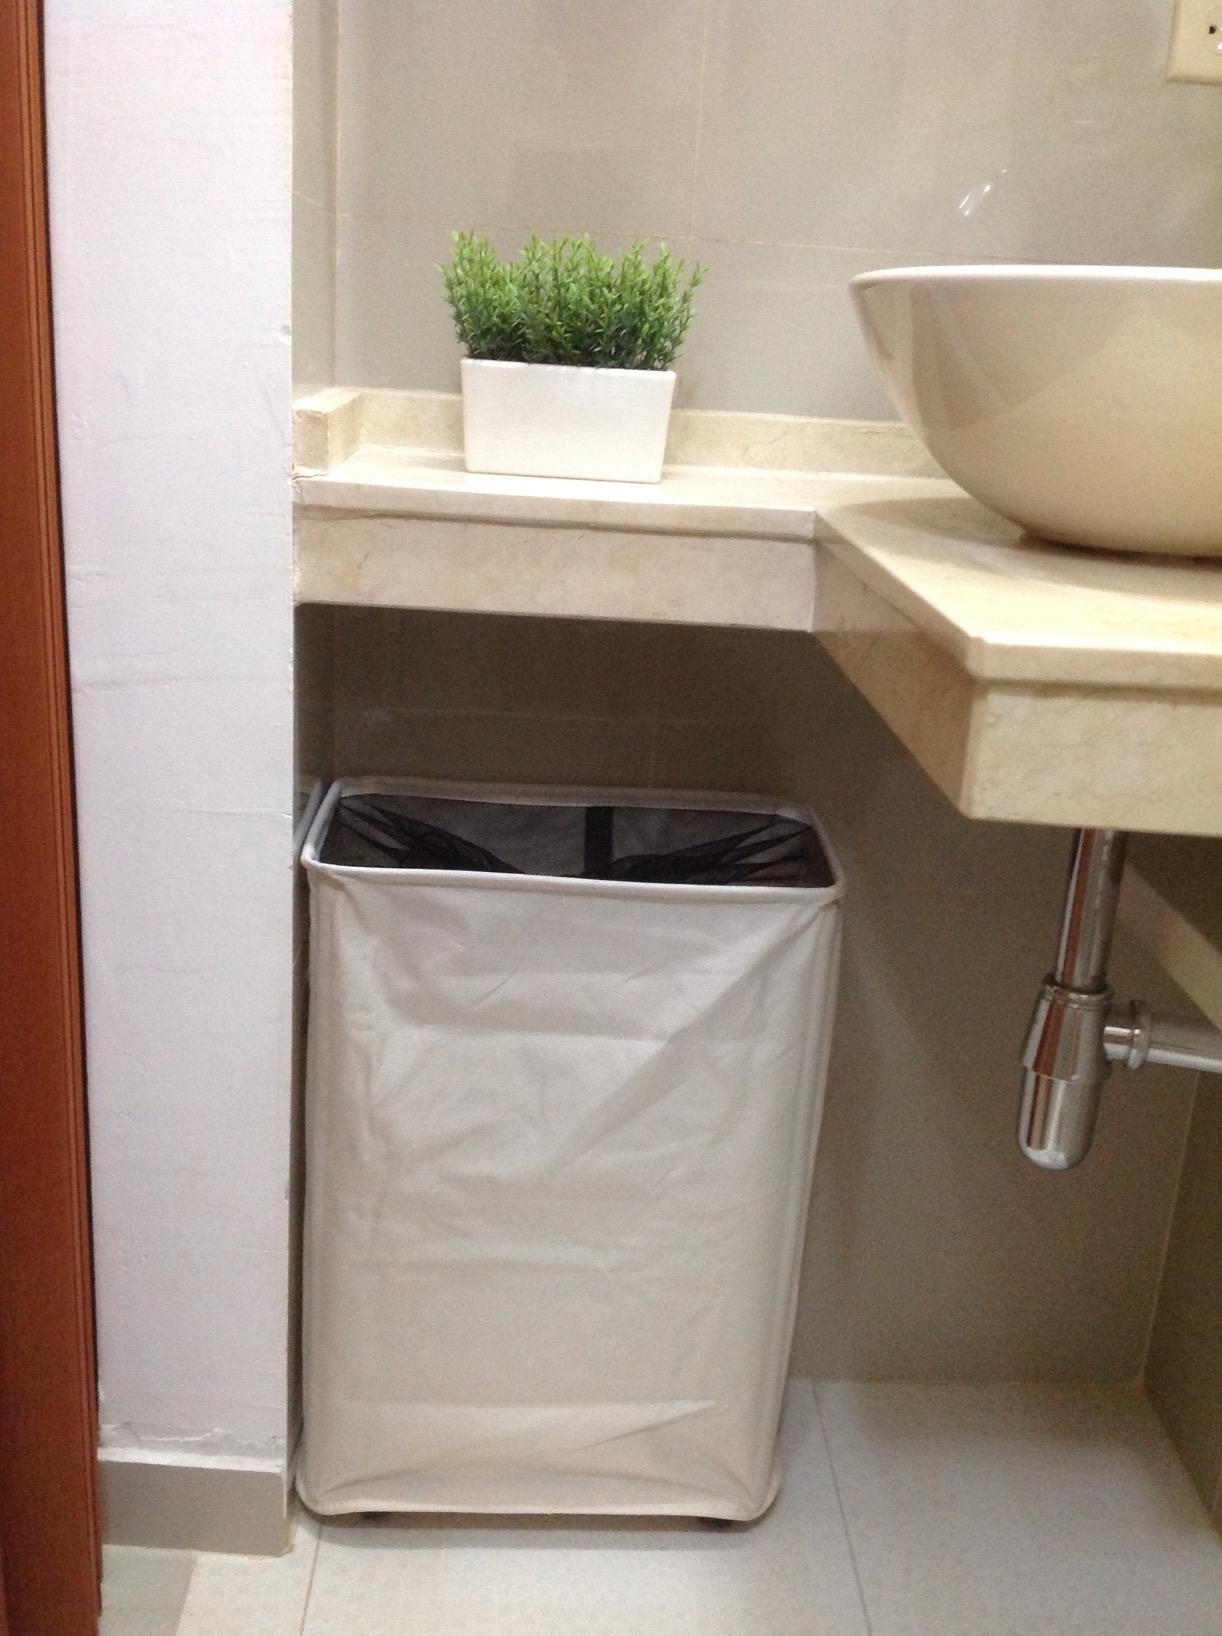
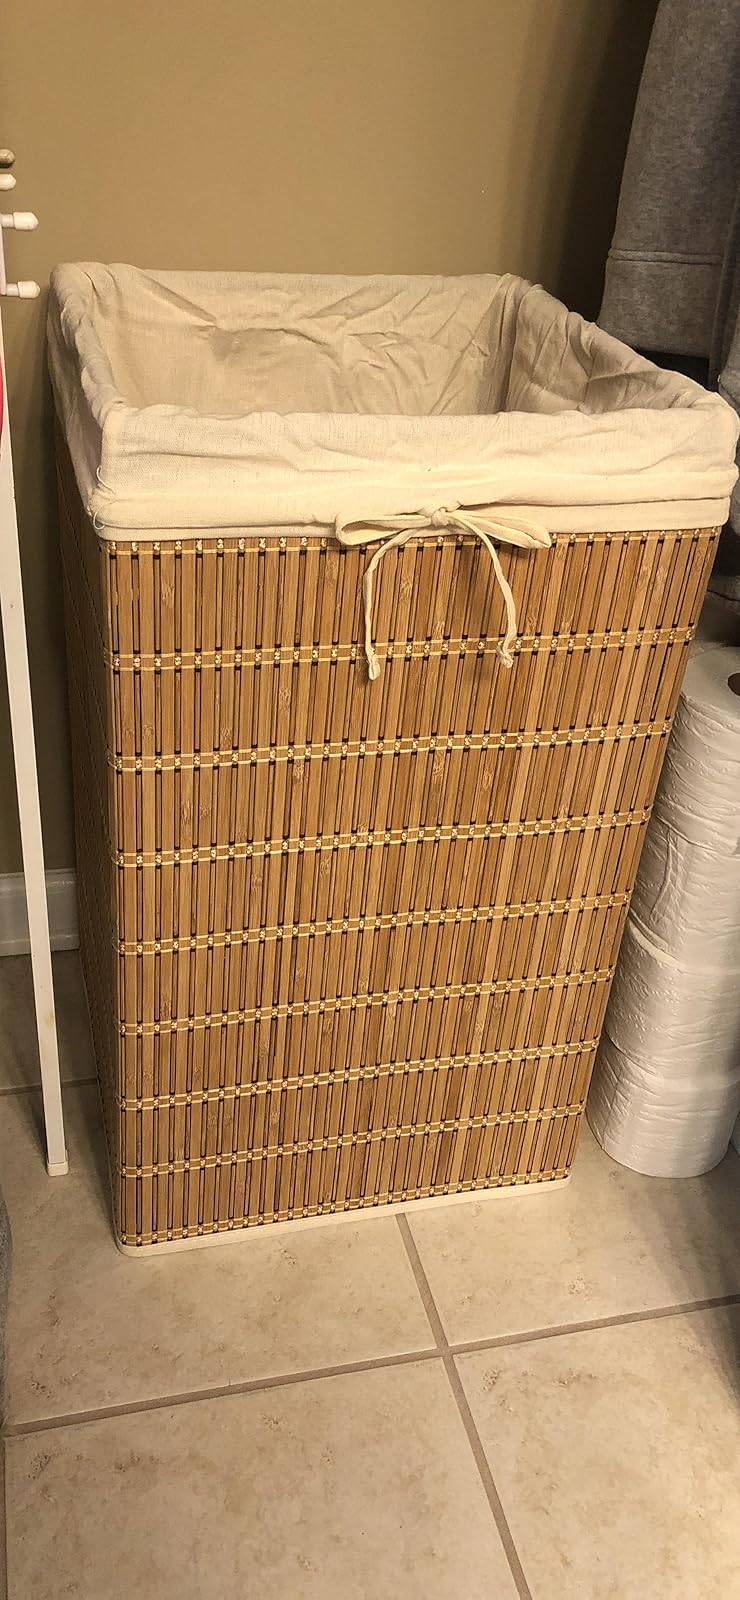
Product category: items_hamper
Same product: no